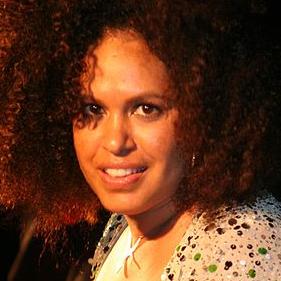
Age: 36